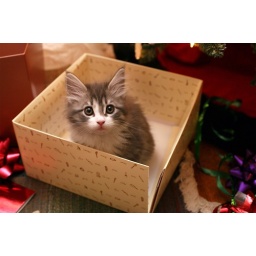
Our new kitty finds a great spot under the tree to escape the bedlam and toys.